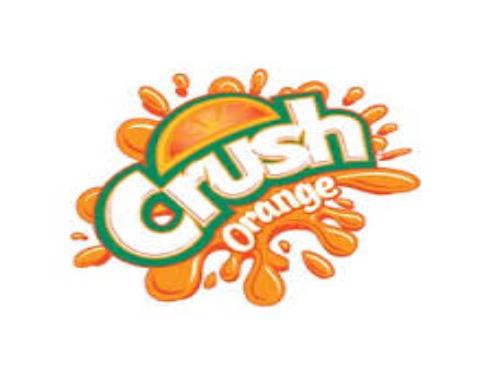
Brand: Crush
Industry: Food